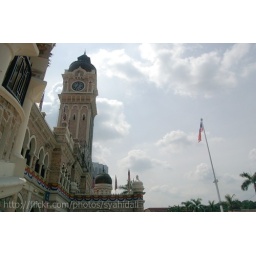
ministry of arts building in dataran merdeka - clock tower view